Archean life in the Barberton Greenstone Belt

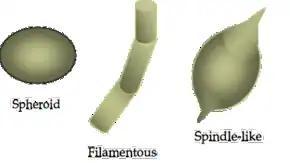
Three main types of Archaean cell morphologies

There are three main types of cell morphologies. Though there is no established range of sizes for each type, spheroid microfossils can be as small as about 8 μm, filamentous microfossils have diameters typically less than 5 μm and have a length that can range from tens of μm to 100 μm, and spindle-like microfossils can be as long as 50 μm.